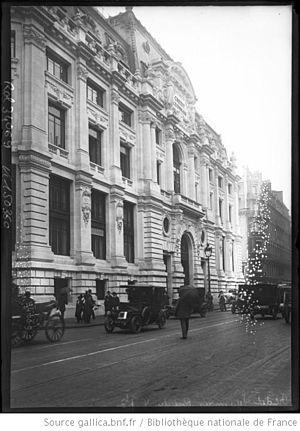
Siège du Crédit Lyonnais, coté rue du Quatre-Septembre vers 1910.
La rue du Quatre-Septembre, est une rue du 2ᵉ arrondissement de Paris.